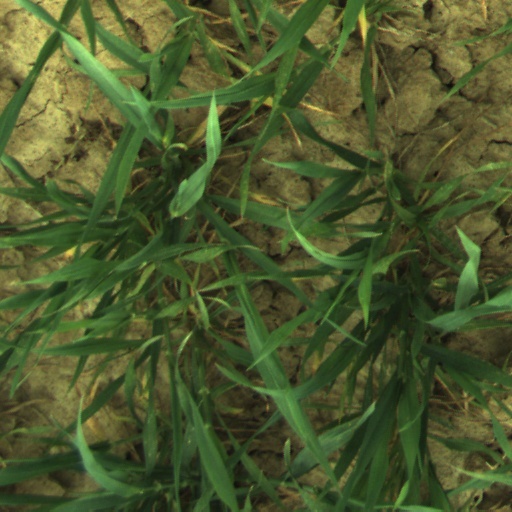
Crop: wheat